House on Fire (film)

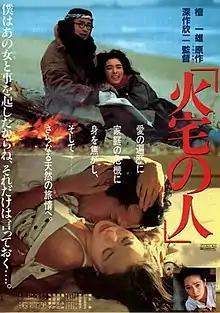
Theatrical release poster

is a 1986 Japanese film directed by Kinji Fukasaku. It was chosen as Best Film at the Japan Academy Prize ceremony. The film grossed ¥1.010 billion in Japan.